Appanoose County Courthouse

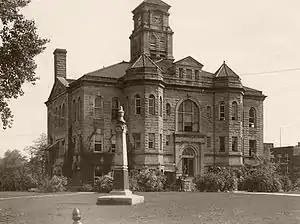

The Appanoose County Courthouse is located in the county seat of Centerville, Iowa, United States. The courthouse was placed on the National Register of Historic Places in 1981. In 1997 it was included as a contributing property in the Courthouse Square Historic District.